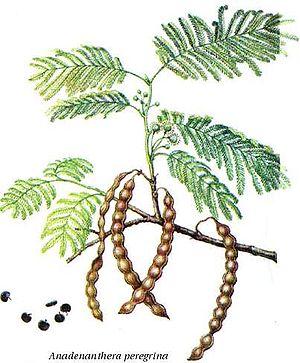
La flore en Colombie se caractérise par une biodiversité importante, avec le taux le plus élevé d'espèces par unité de surface à travers le monde. Plus de 130 000 espèces ont été signalées sur le territoire colombien.